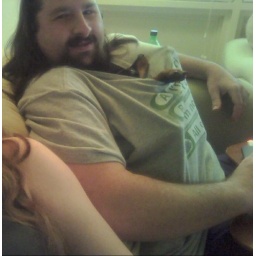
lookit that cute little joey he has. Our puppy likes to burry in weird places